Castlebridge

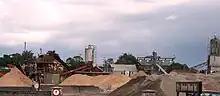
Brick production in Castlebridge

Community groups situated in the area include the Castlebridge Gospel Choir, which was founded in 2003. Local businesses include the Porter House, which was named 'Pub of the Year' in 2017, which has since closed down, several fast food restaurants, a local Londis supermarket, a furniture shop, antiques store and post office.